New York State Route 12E

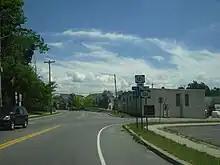
NY 12E at Bridge Street in Brownville. While signage indicates that NY 12E turns here, it officially continues straight onto CR 190.

In Brownville, the route intersects with the northern terminus of Bridge Street (unsigned NY 971H), a short north–south connector leading to NY 12F on the south bank of the Black River. At this point, the CR 190 co-designation ends and maintenance of the route becomes the responsibility of the state. Through Brownville, NY 12E remains a two-lane residential and commercial street, intersecting with the southern terminus of CR 54 (Brown Boulevard) near the Brownville Hotel, a National Register of Historic Places-listed (NRHP) property. At the western edge of the village, NY 12E passes Brownville Cemetery before leaving for the surrounding town of Brownville and losing the Main Street name. The highway parallels a former railroad right-of-way as it heads through the town of Brownville, becoming a two-lane rural highway and gradually bending northeastward away from the riverbank.